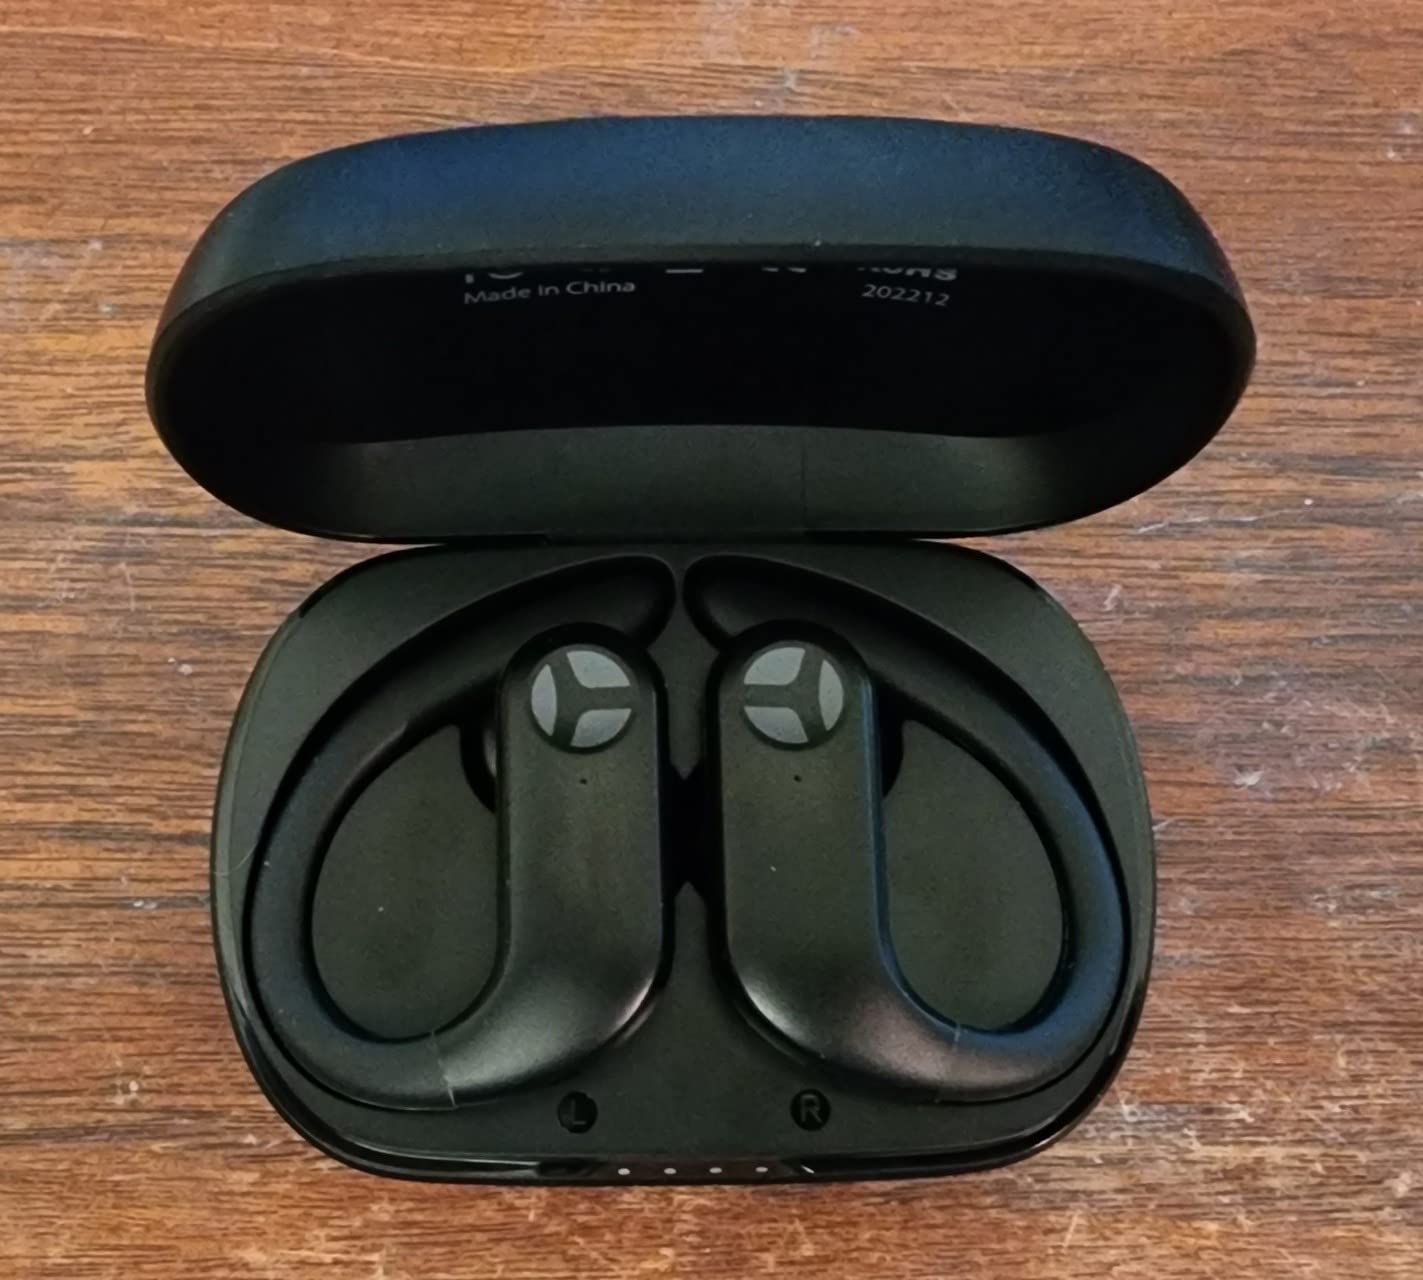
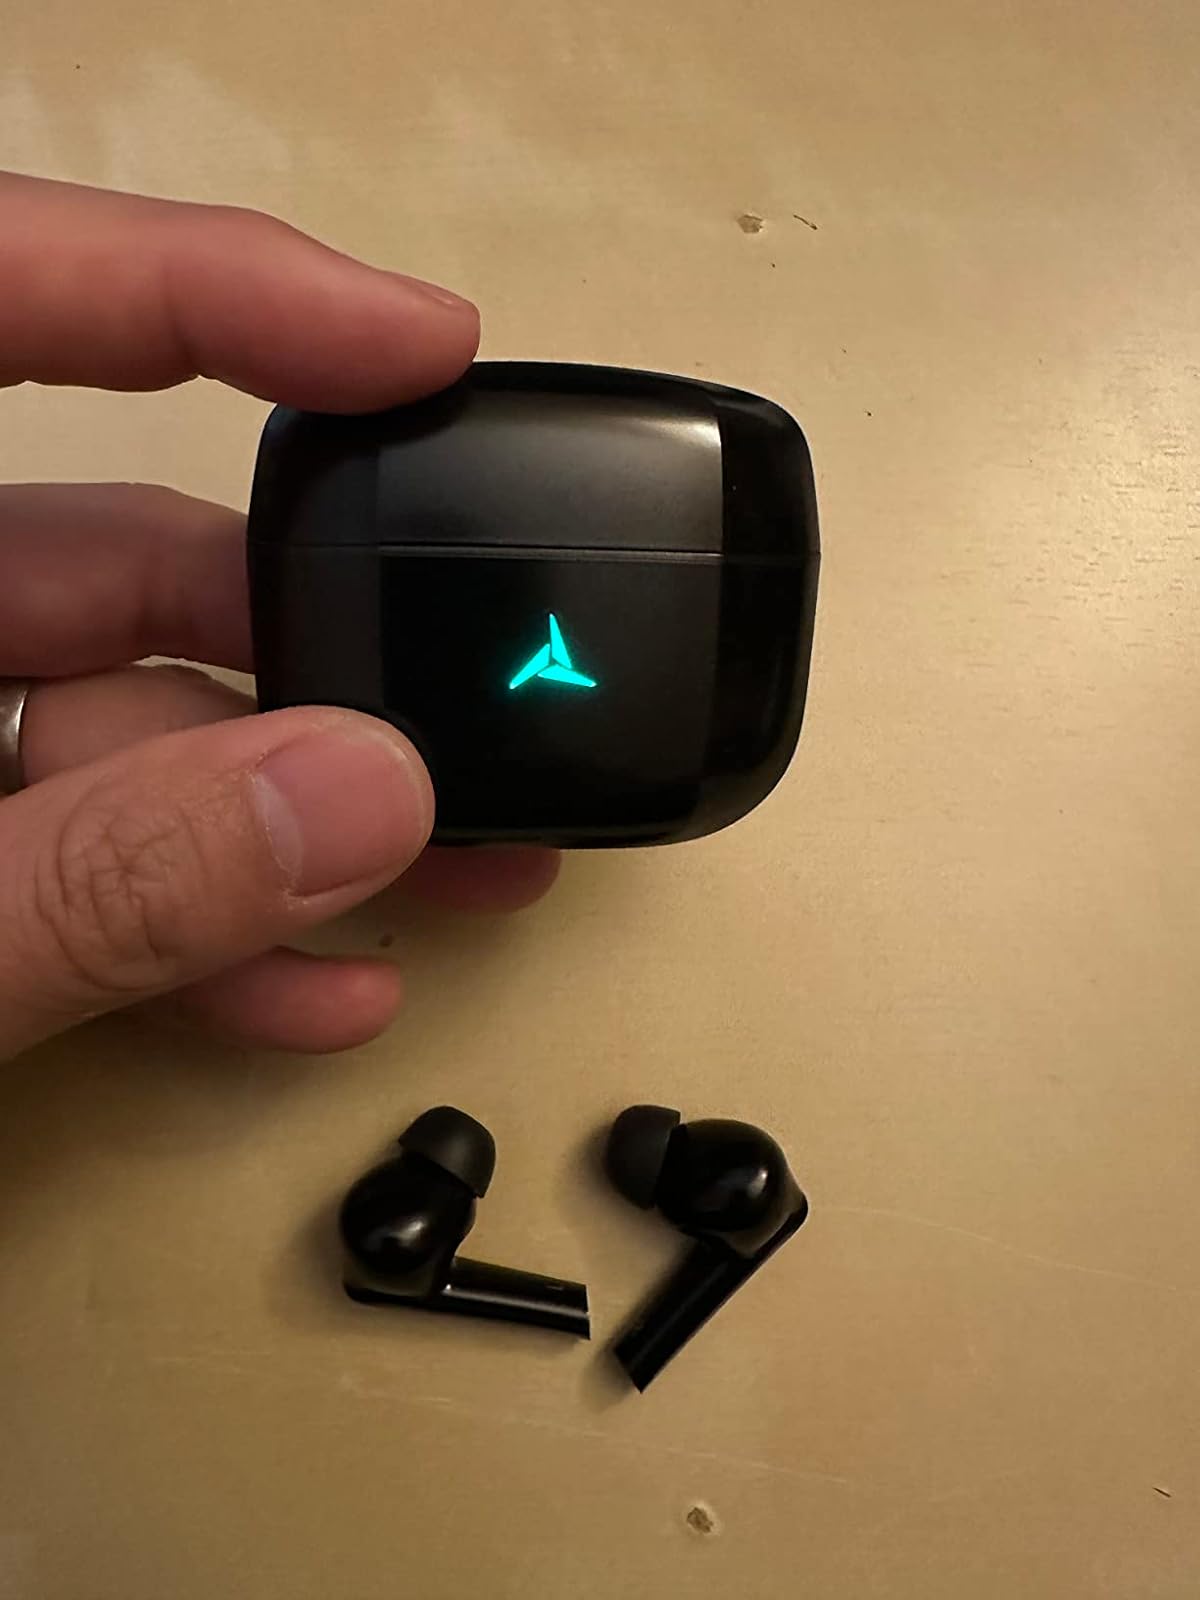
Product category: earbuds
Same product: no